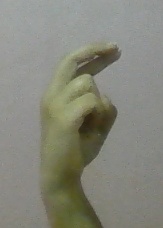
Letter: zay